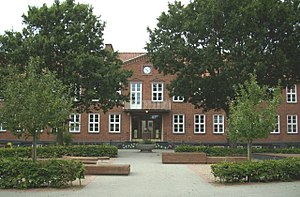
Husum (Slesvig) / Galleri
Husum Danske Skole i Husum, Nordfrisland/Sydslesvig
Husum er en by i det nordlige Tyskland og hovedsæde for Kreis Nordfriesland i delstaten Slesvig-Holsten. Byen ligger ved vestkysten i landskabet Nordfrisland i det vestlige Sydslesvig. Den bliver også kaldt for den grå by ved havet og har 23.158 indbyggere